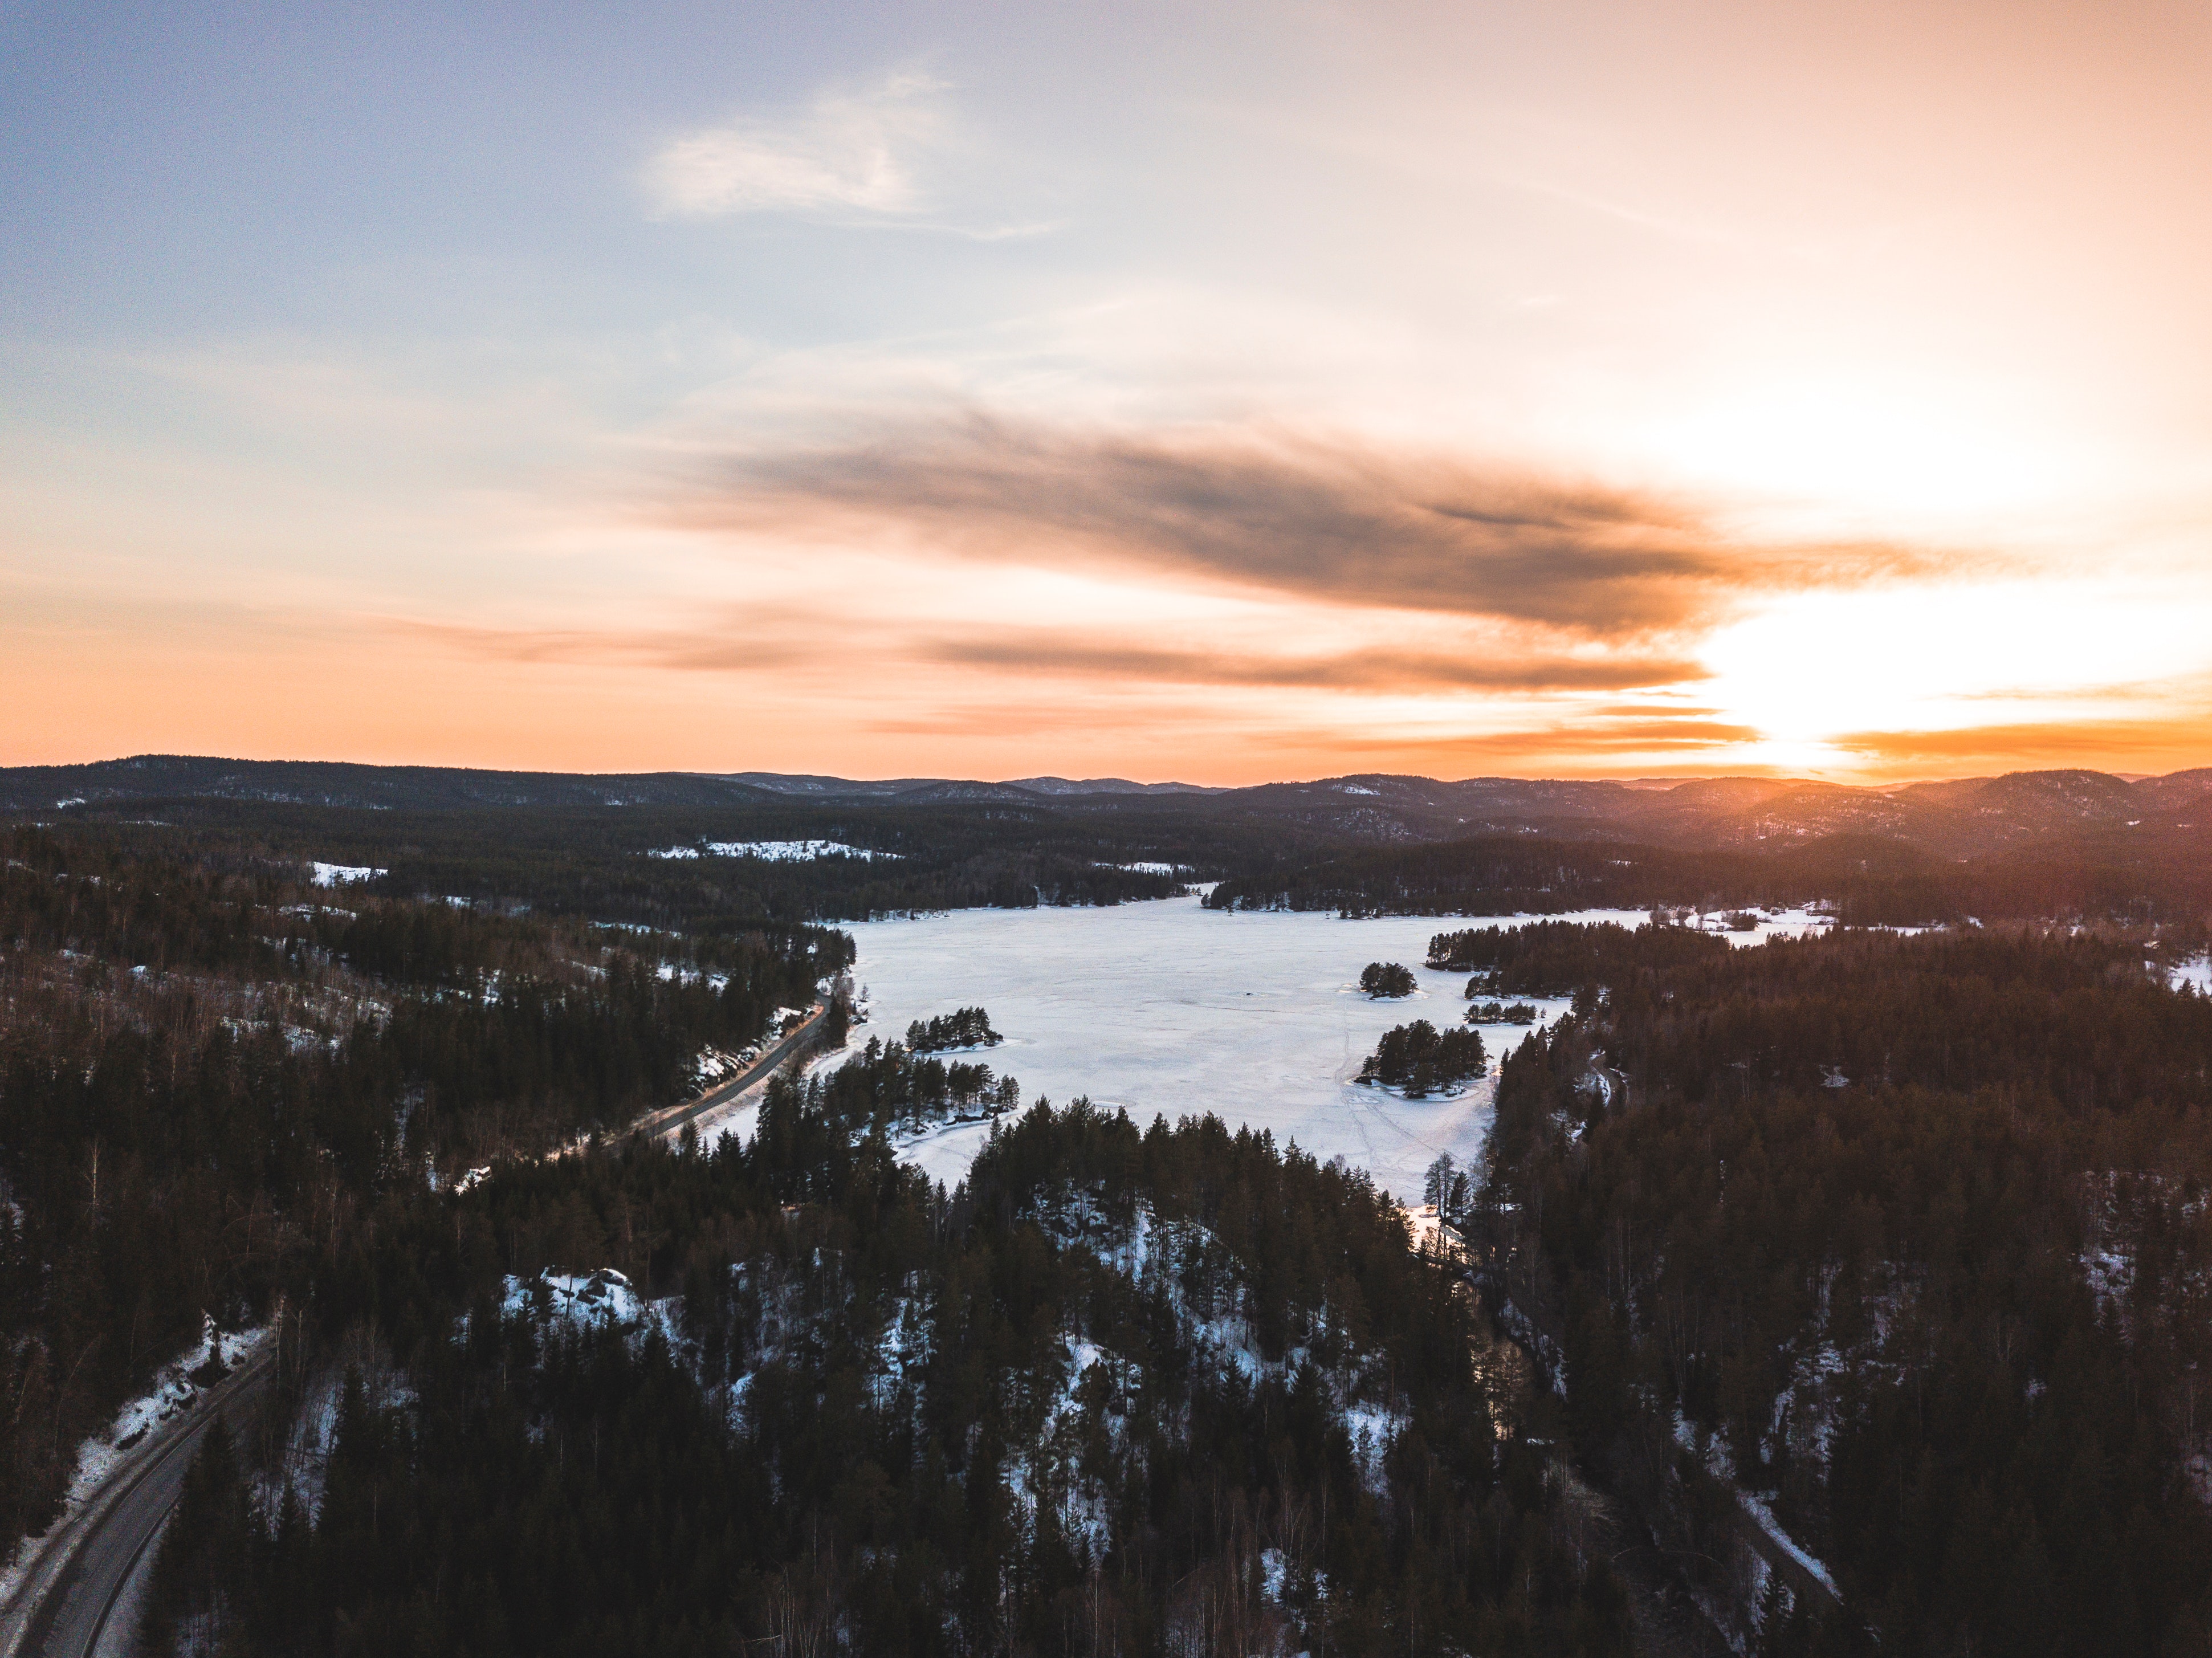
sky, cloud, horizon, water, sunset, winter, highland, morning, evening, tree, snow, wilderness, sunrise, dusk, sea, ocean, hill, loch, landscape, rock, mountain, sunlight, river, fell, coast, calm, ice, photography, dawn, lake, city, vacation, national park, afterglow, terrain, meteorological phenomenon, freezing, night, reflection, bay, reservoir